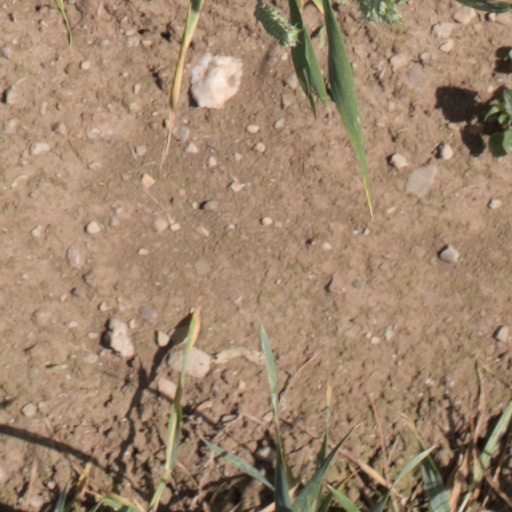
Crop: wheat